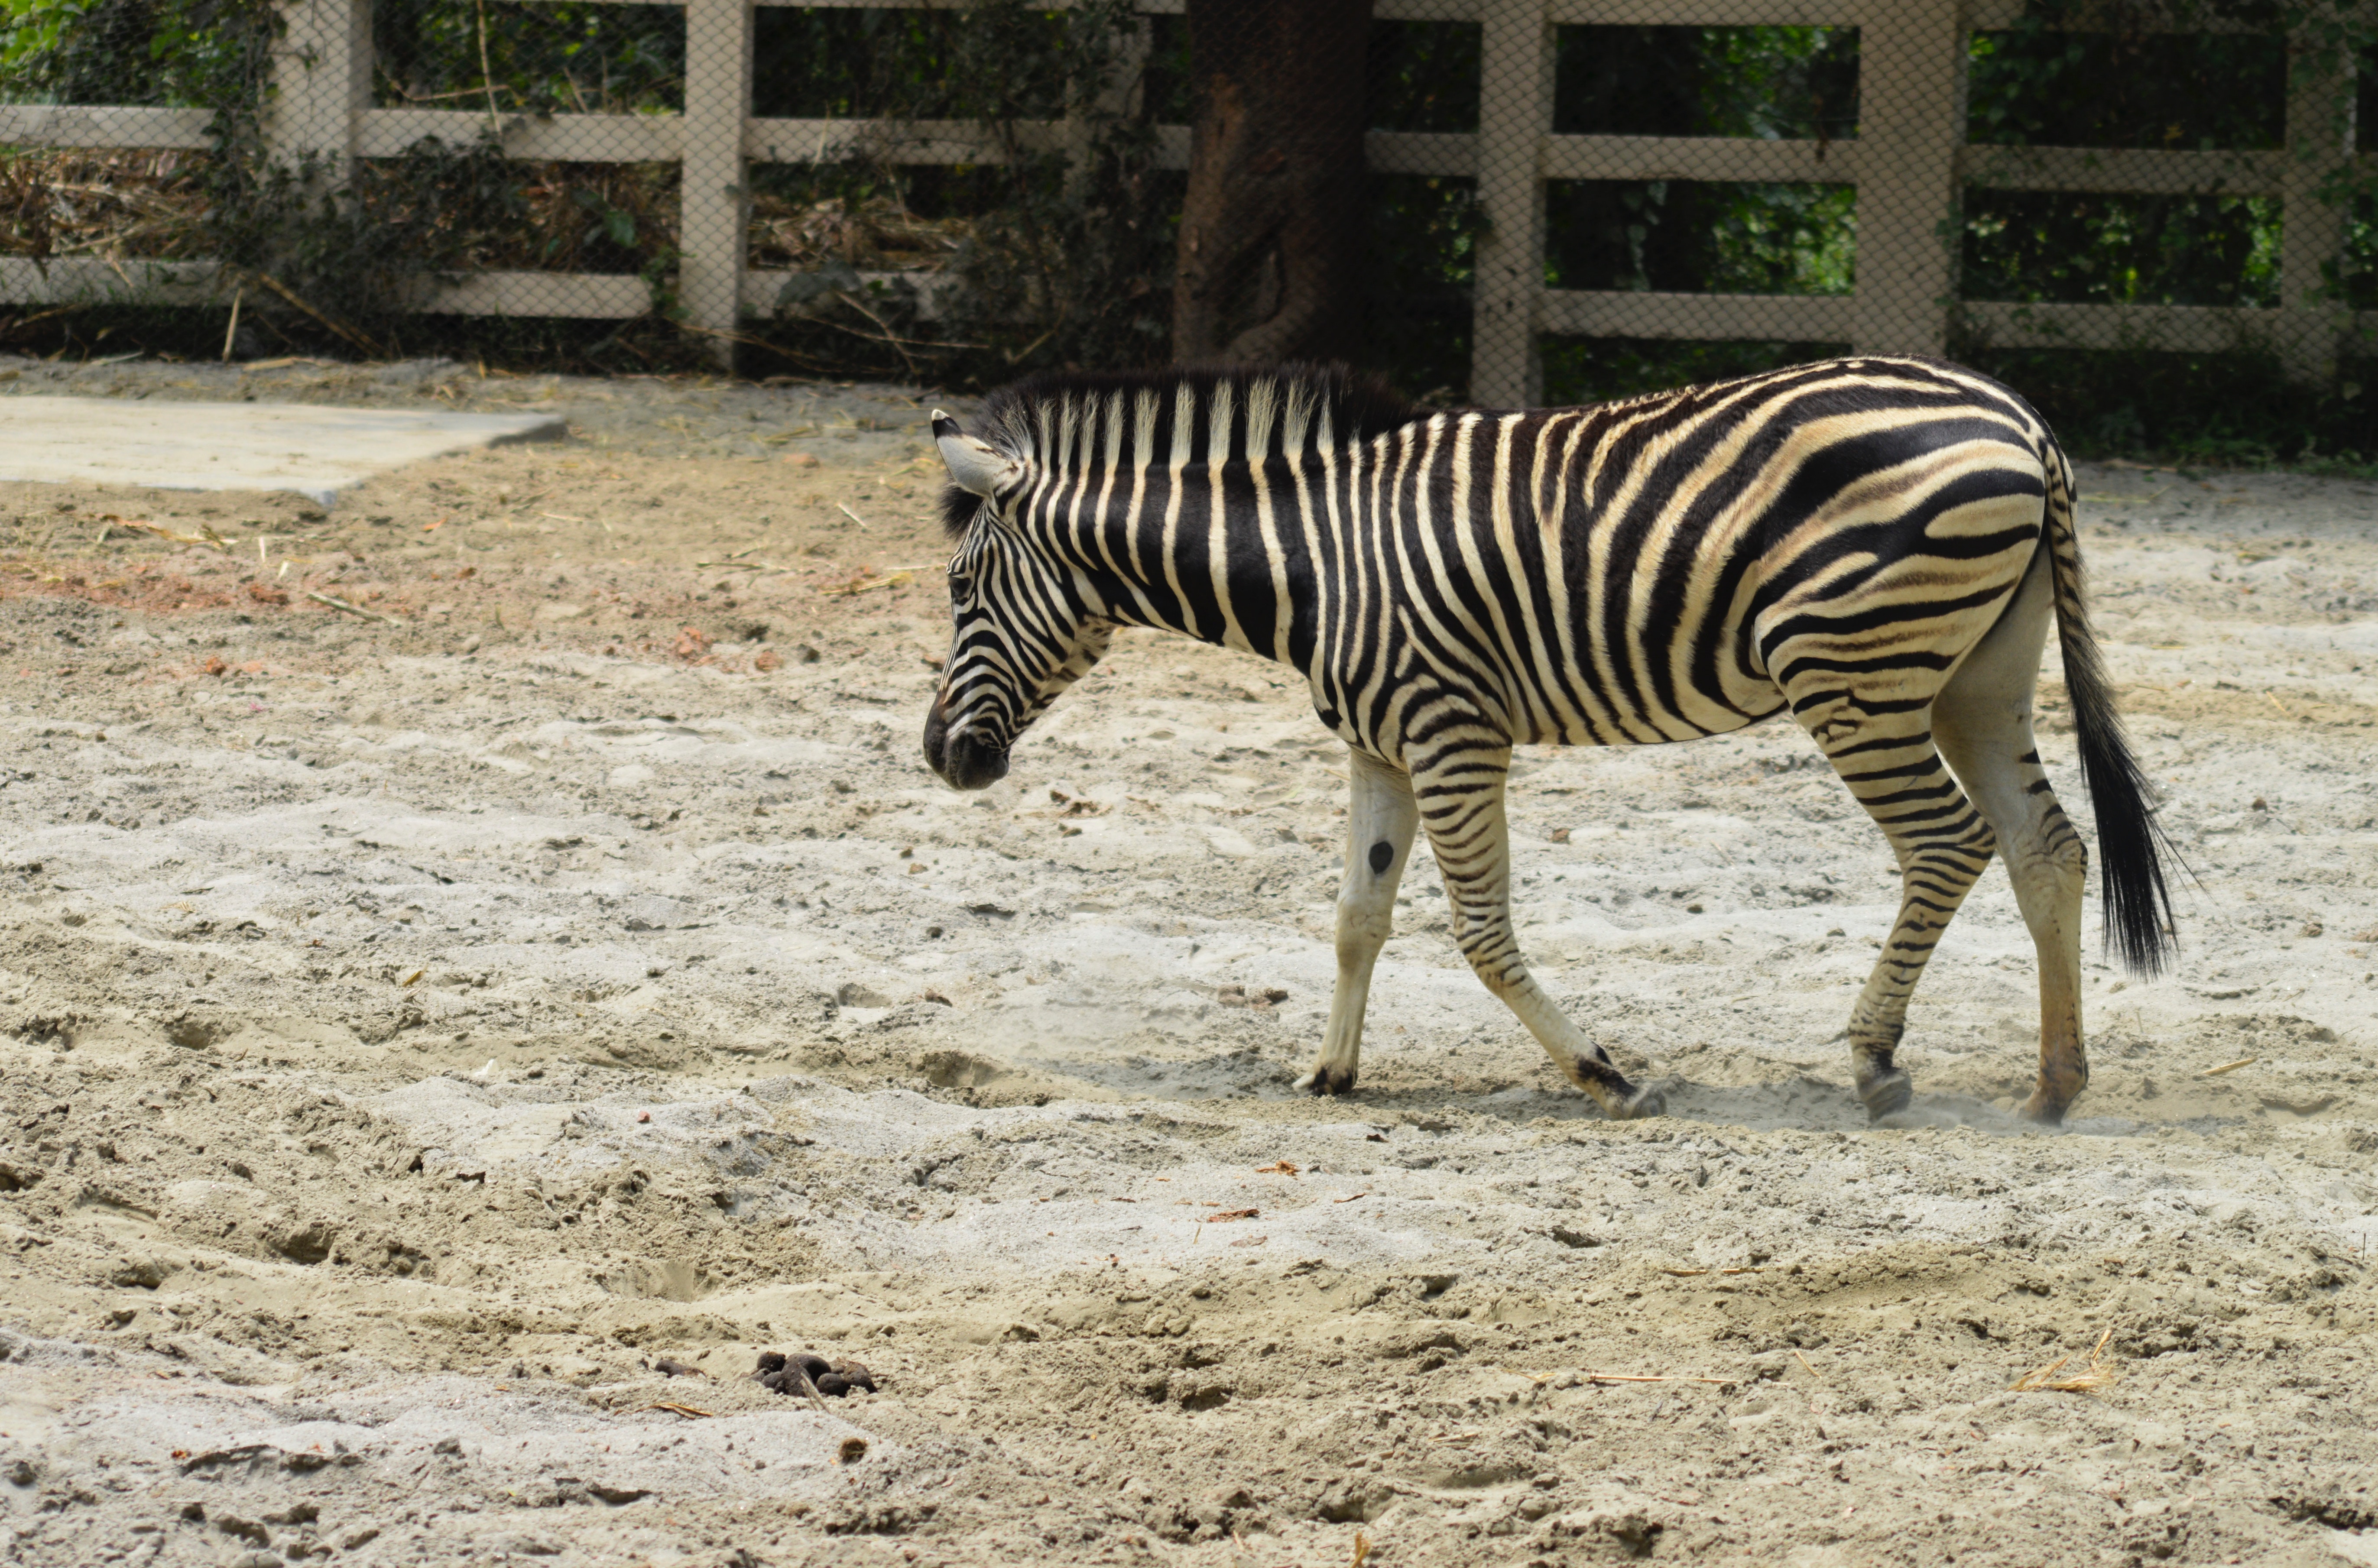
zebra, terrestrial animal, mammal, vertebrate, wildlife, zoo, mane, snout, organism, plant